Vietnam Colony (1994 film)

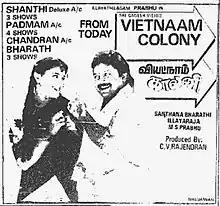
Theatrical release poster

Vietnam Colony is a 1994 Indian Tamil-language comedy film directed and co-written by Santhana Bharathi. It is a remake of the 1992 Malayalam film of the same name which itself was based on the 1983 British film "Local Hero". The film stars Prabhu, Goundamani and Vineetha. It revolves around two men trying to persuade some colony residents to relocate to another location for the sake of a corporate project, but the residents, and some goons, oppose them. "Vietnam Colony" was released on 15 July 1994.